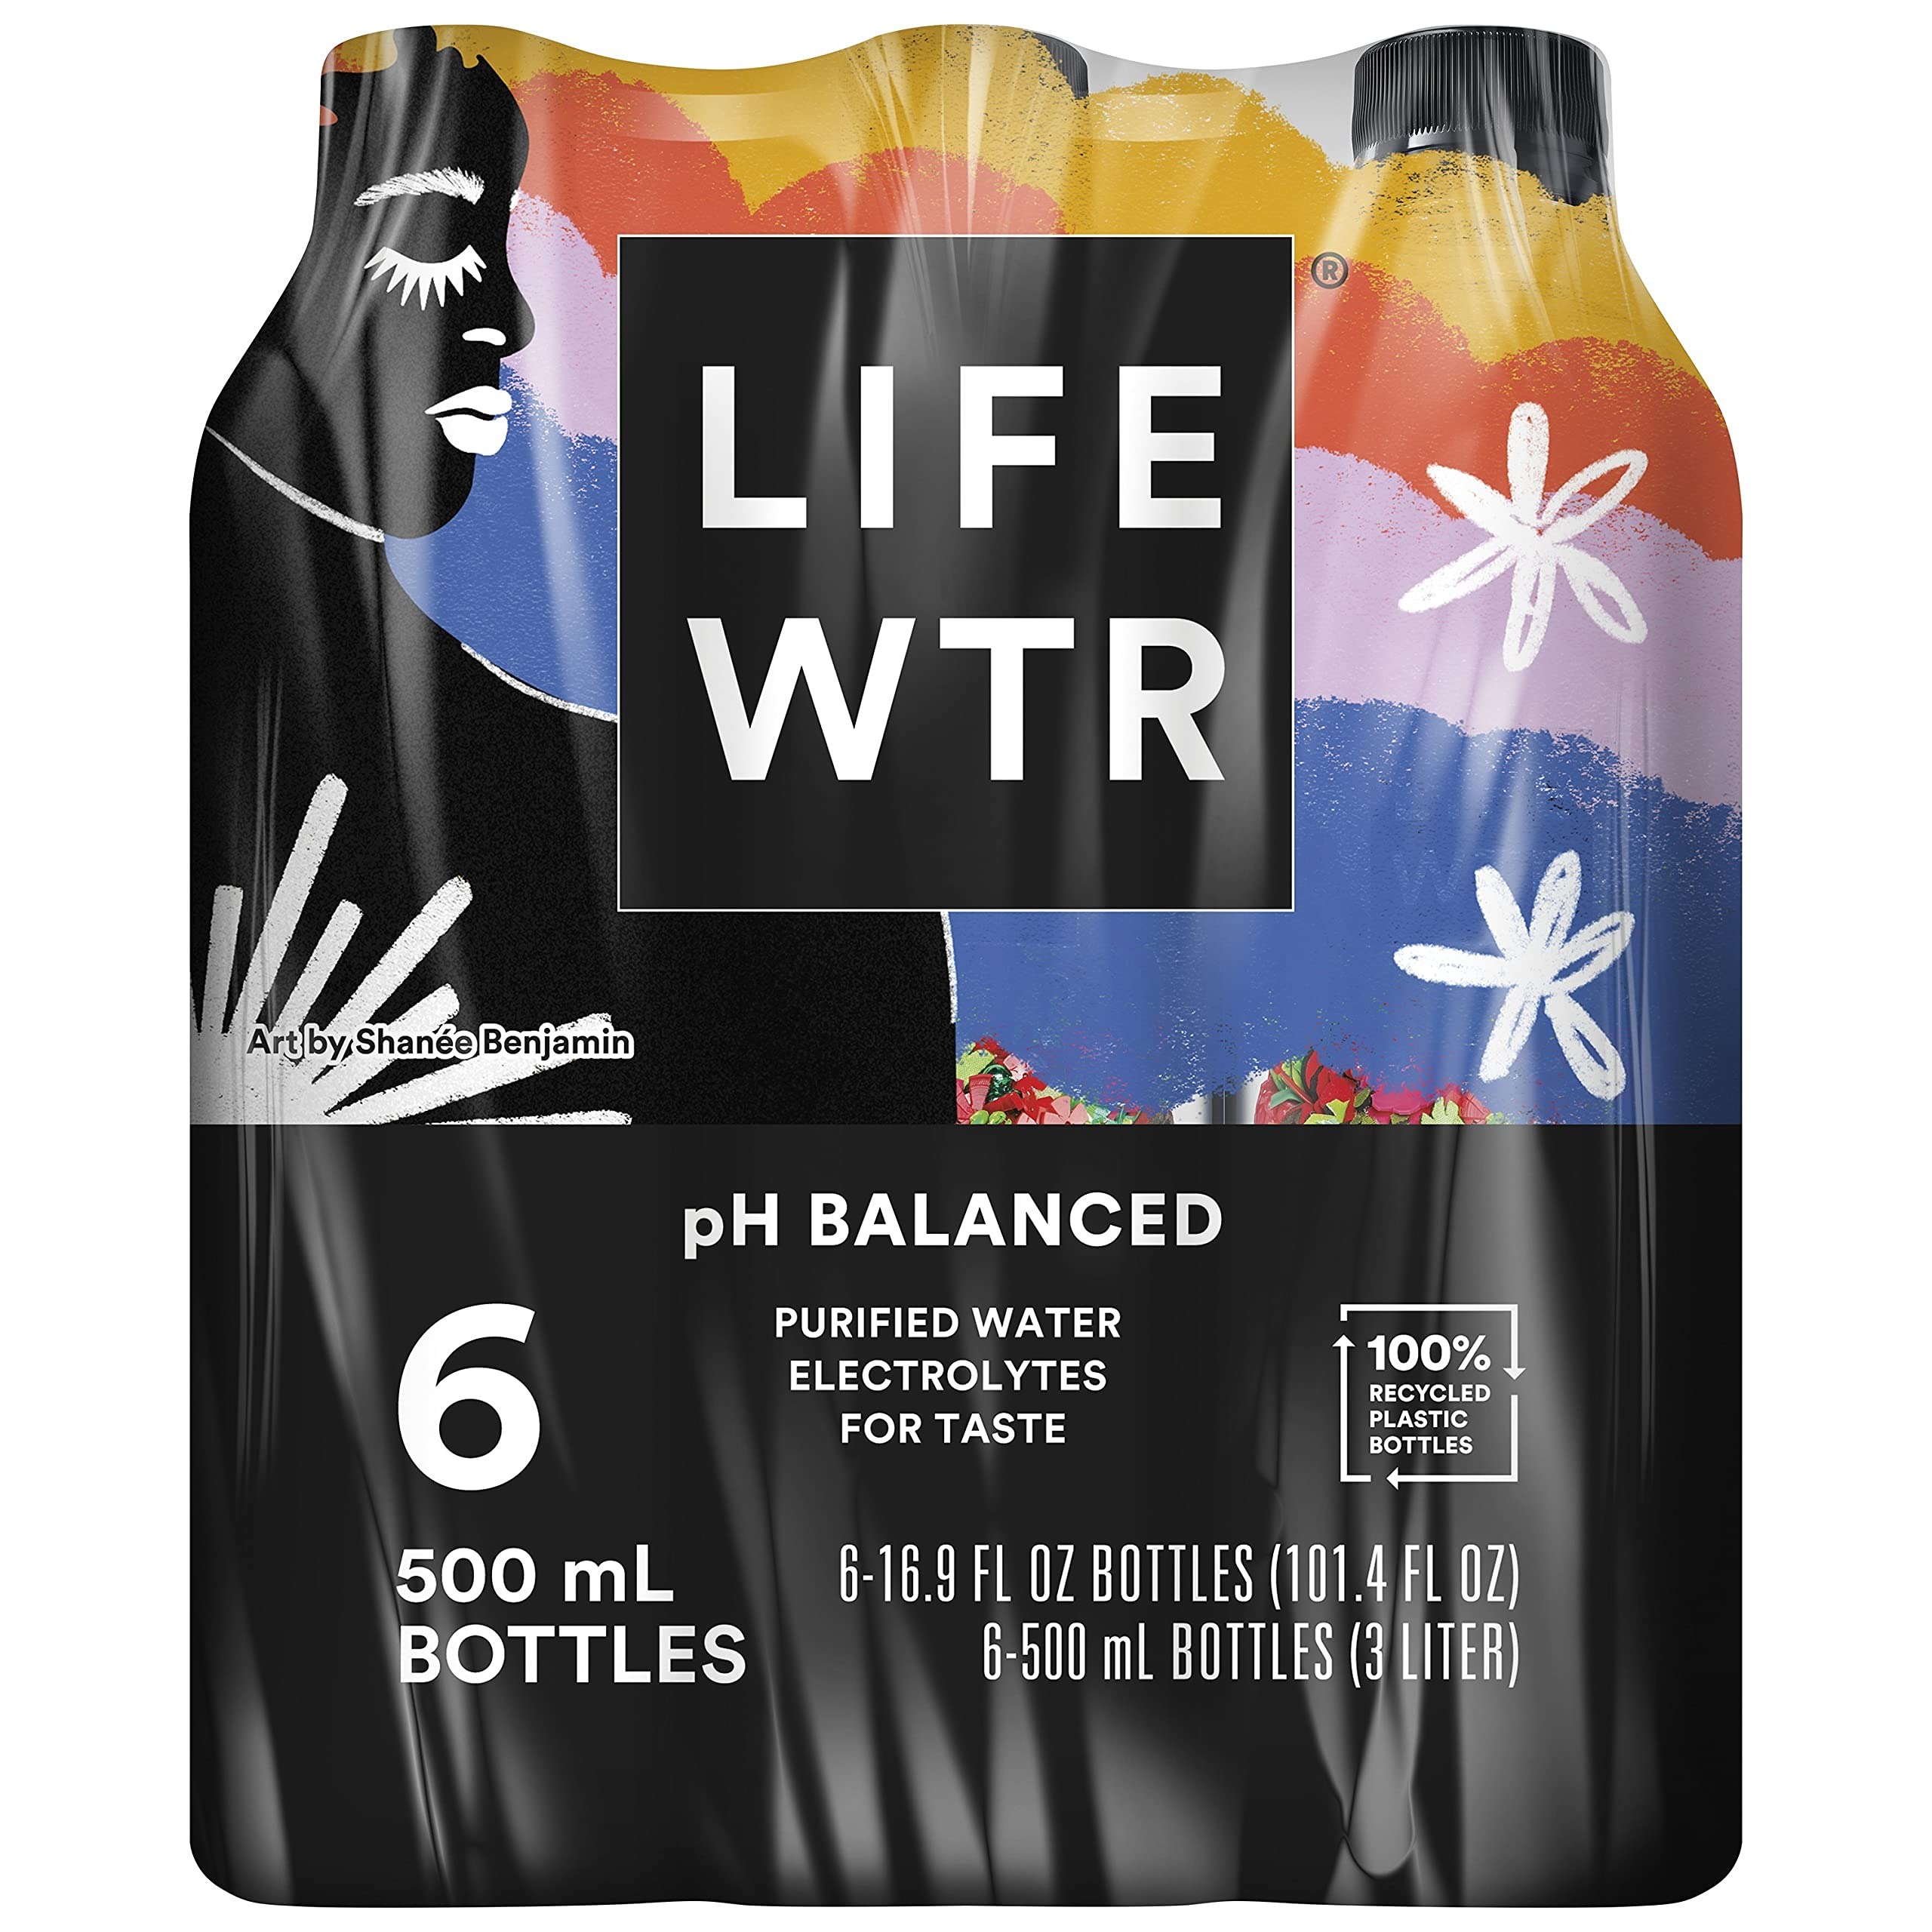
Item Name: LIFEWTR, Premium Purified Water, pH Balanced with Electrolytes For Taste, 16.9 Fl Oz (Pack of 6)
Bullet Point 1: Includes 6 (500ml) bottles of Lifewtr Premium Purified Water
Bullet Point 2: LIFEWTR is a premium bottled water brand committed to advancing and showcasing sources of creativity
Bullet Point 3: pH Balanced: the pH of LIFEWTR is in the range of 6.4 to 7.4
Bullet Point 4: Electrolytes for taste: LIFEWTR contains the electrolytes Magnesium Sulfate and Potassium Bicarbonate, which are added for taste.
Bullet Point 5: Purified: We purify our water using reverse osmosis, and then add electrolytes back in to give LIFEWTR its pure, clean taste.
Bullet Point 6: Note you may receive previous series art labels; To learn more about each series, see the "From The Manufacturer" section below
Value: 101.4
Unit: Fl Oz

Price: 5.99